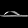
Label: Sandal